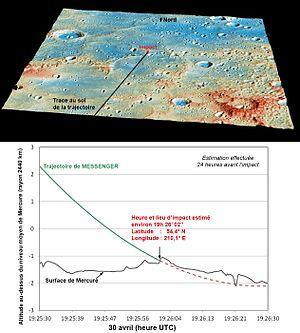
MESSENGER est une mission d’étude de la planète Mercure de l’agence spatiale américaine NASA. La sonde spatiale, lancée en 2004, se place en orbite autour de la planète le 18 mars 2011. L’objectif de la mission est d’effectuer une cartographie complète de la planète, d’étudier la composition chimique de sa surface et de son exosphère, son histoire géologique, sa magnétosphère, la taille et les caractéristiques de son noyau, ainsi que l’origine de son champ magnétique. Mercure, planète la plus proche du Soleil, est quasiment inexplorée : MESSENGER n’a été précédée que par la sonde Mariner 10, qui a survolé la planète à trois reprises en 1974 et 1975. Les données que la mission a collectées doivent contribuer à affiner la connaissance des mécanismes de formation et d’évolution du Système solaire.